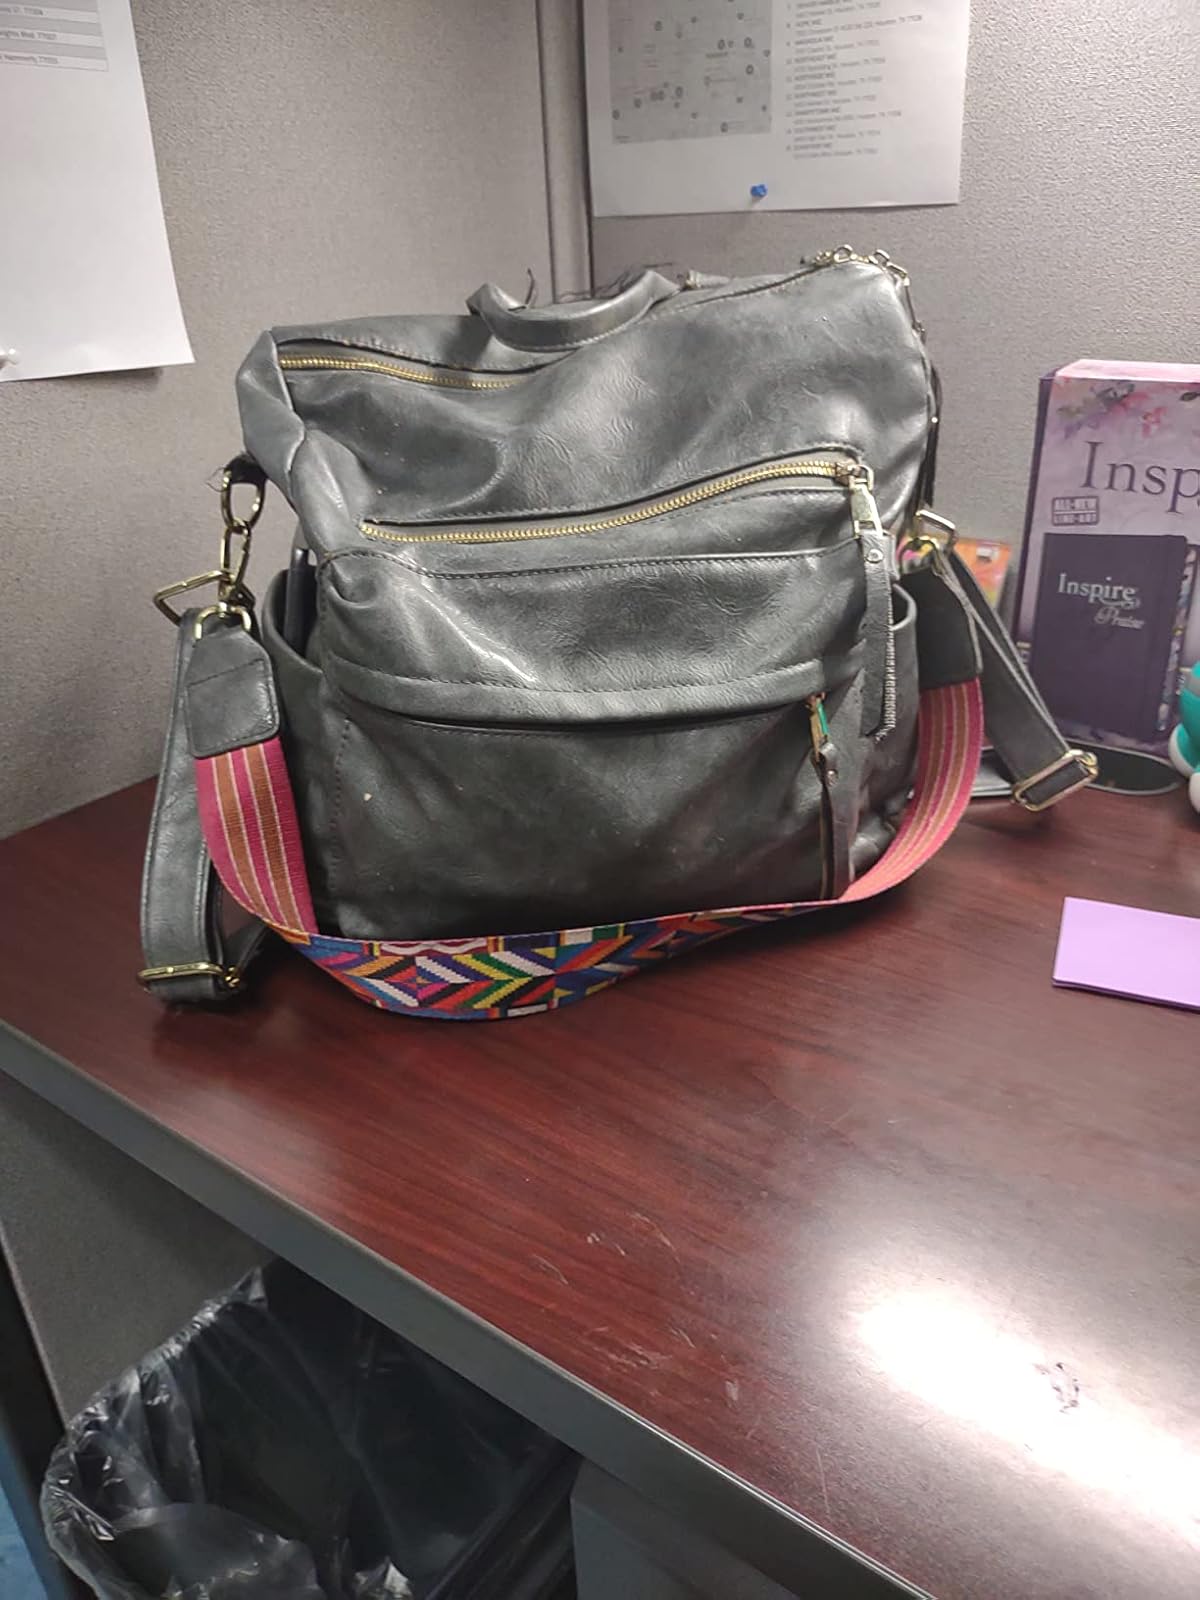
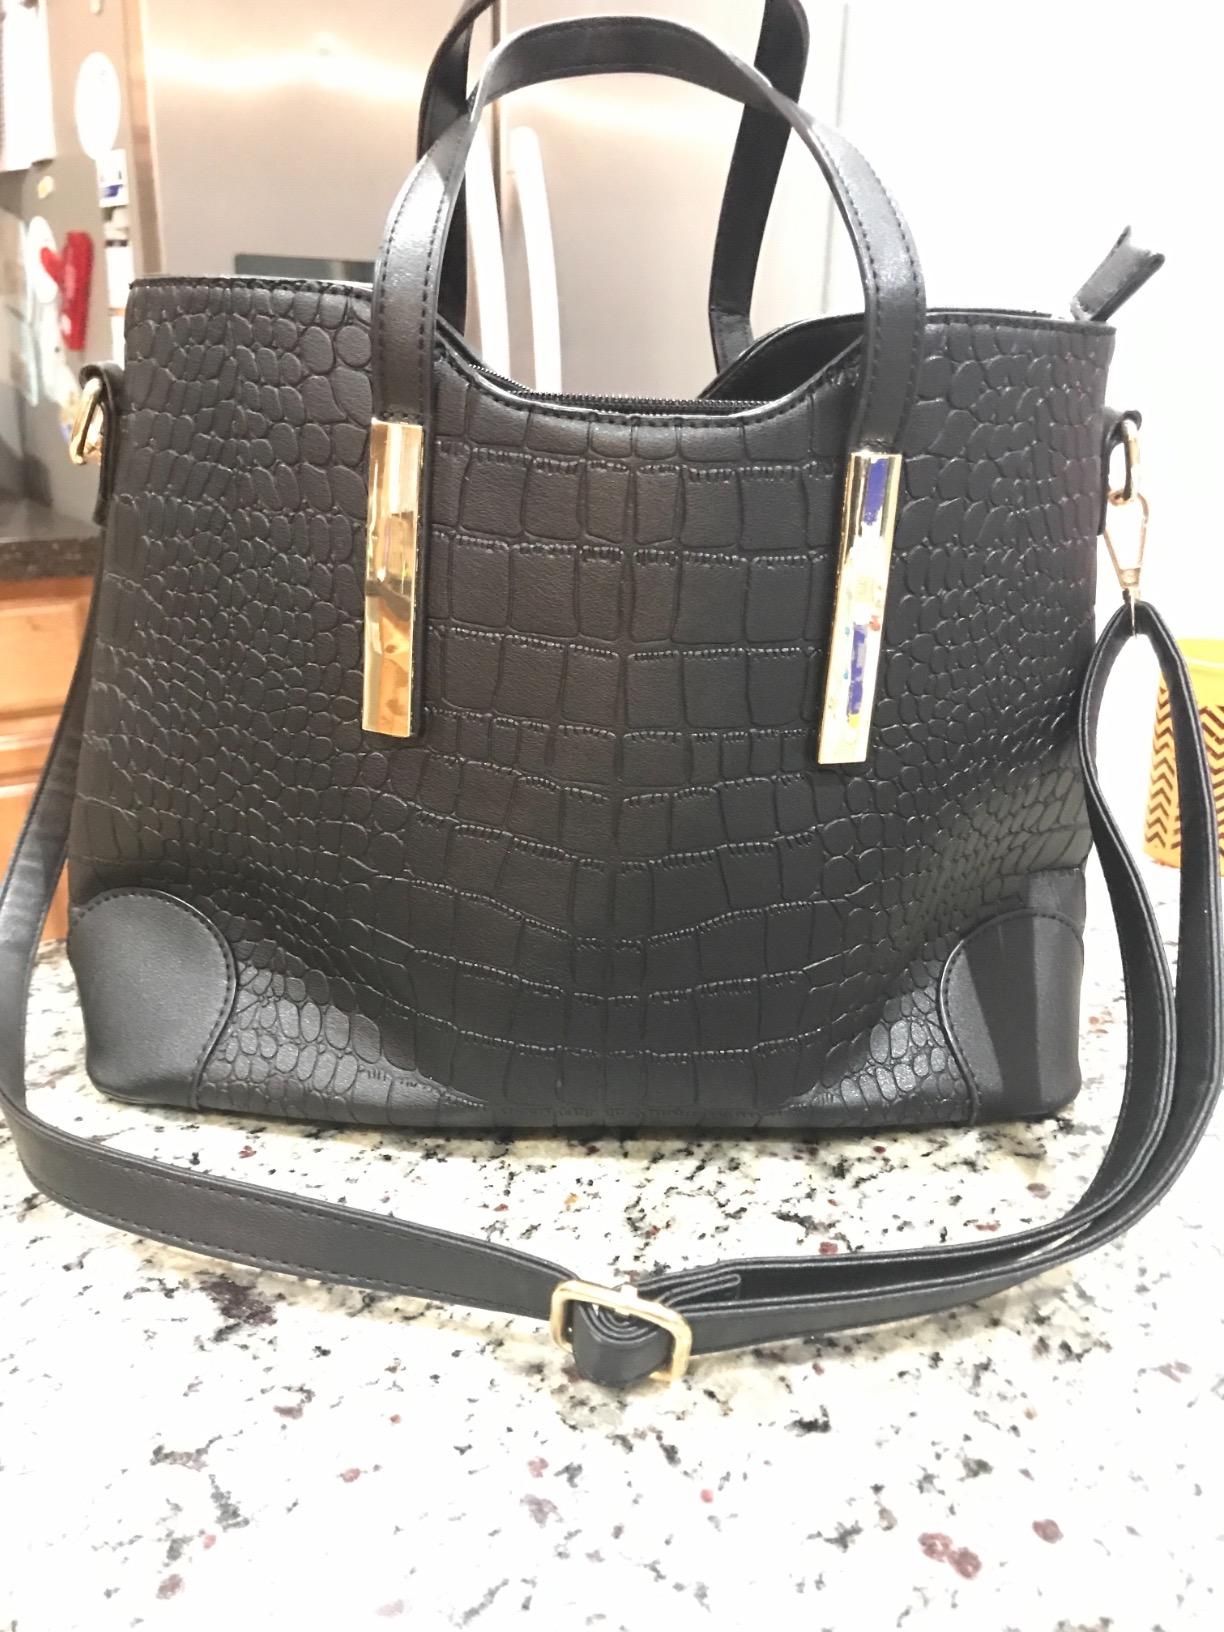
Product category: accessories_handbag
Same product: no